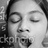
Emotion: neutral